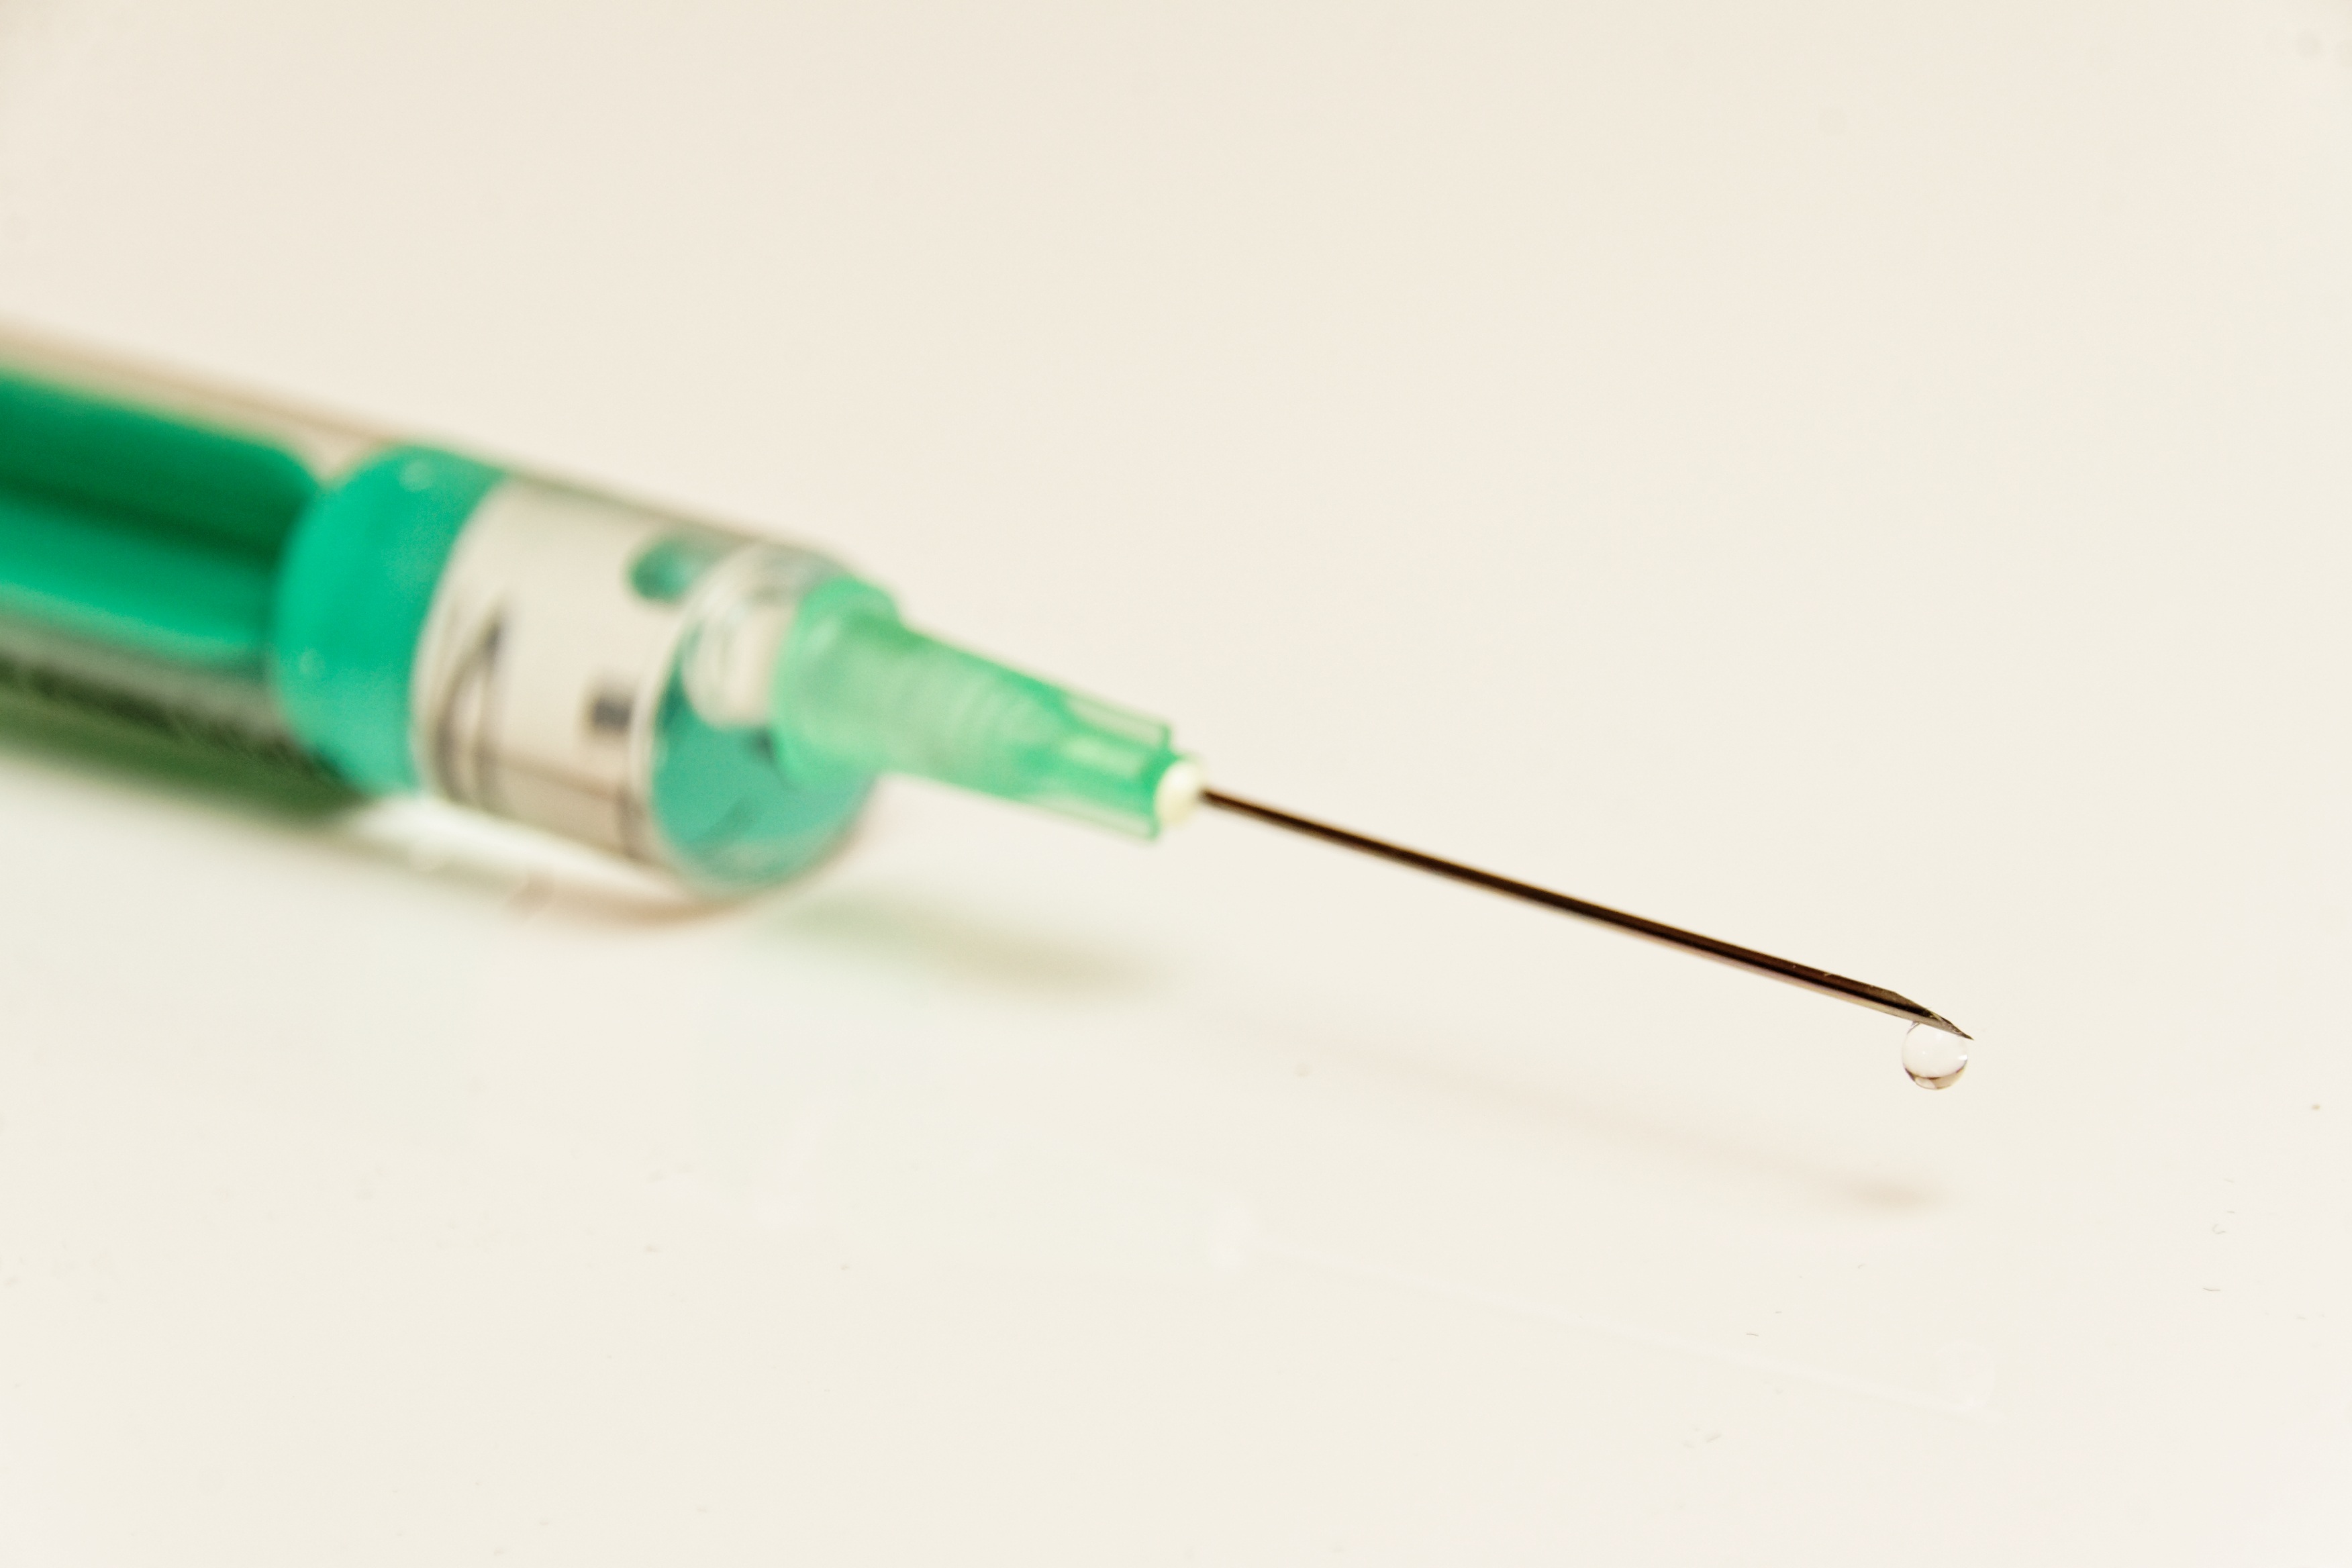
needle, technology, drip, doctor, bless you, syringe, medical, disposable syringe